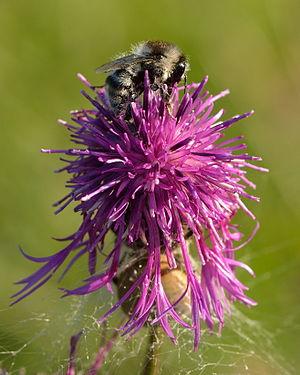
Voici une liste des bourdons du genre Bombus. Elle reprend les données phylogéniques récentes du genre mais peut encore être discutée au fur et à mesure de l'avancée des connaissance ou de la découverte de nouvelles espèces.